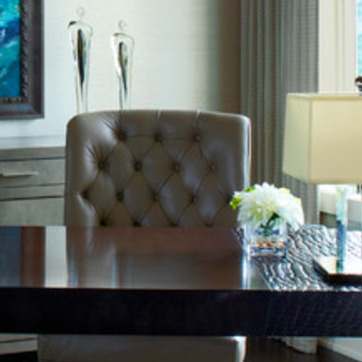
Material: leather